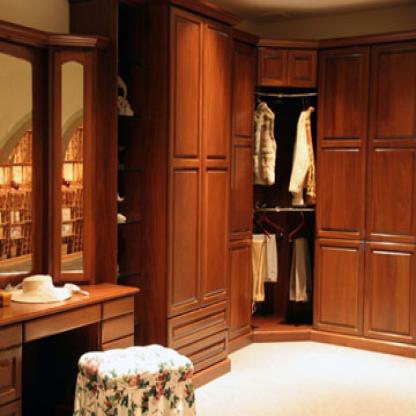
Scene: Indoor